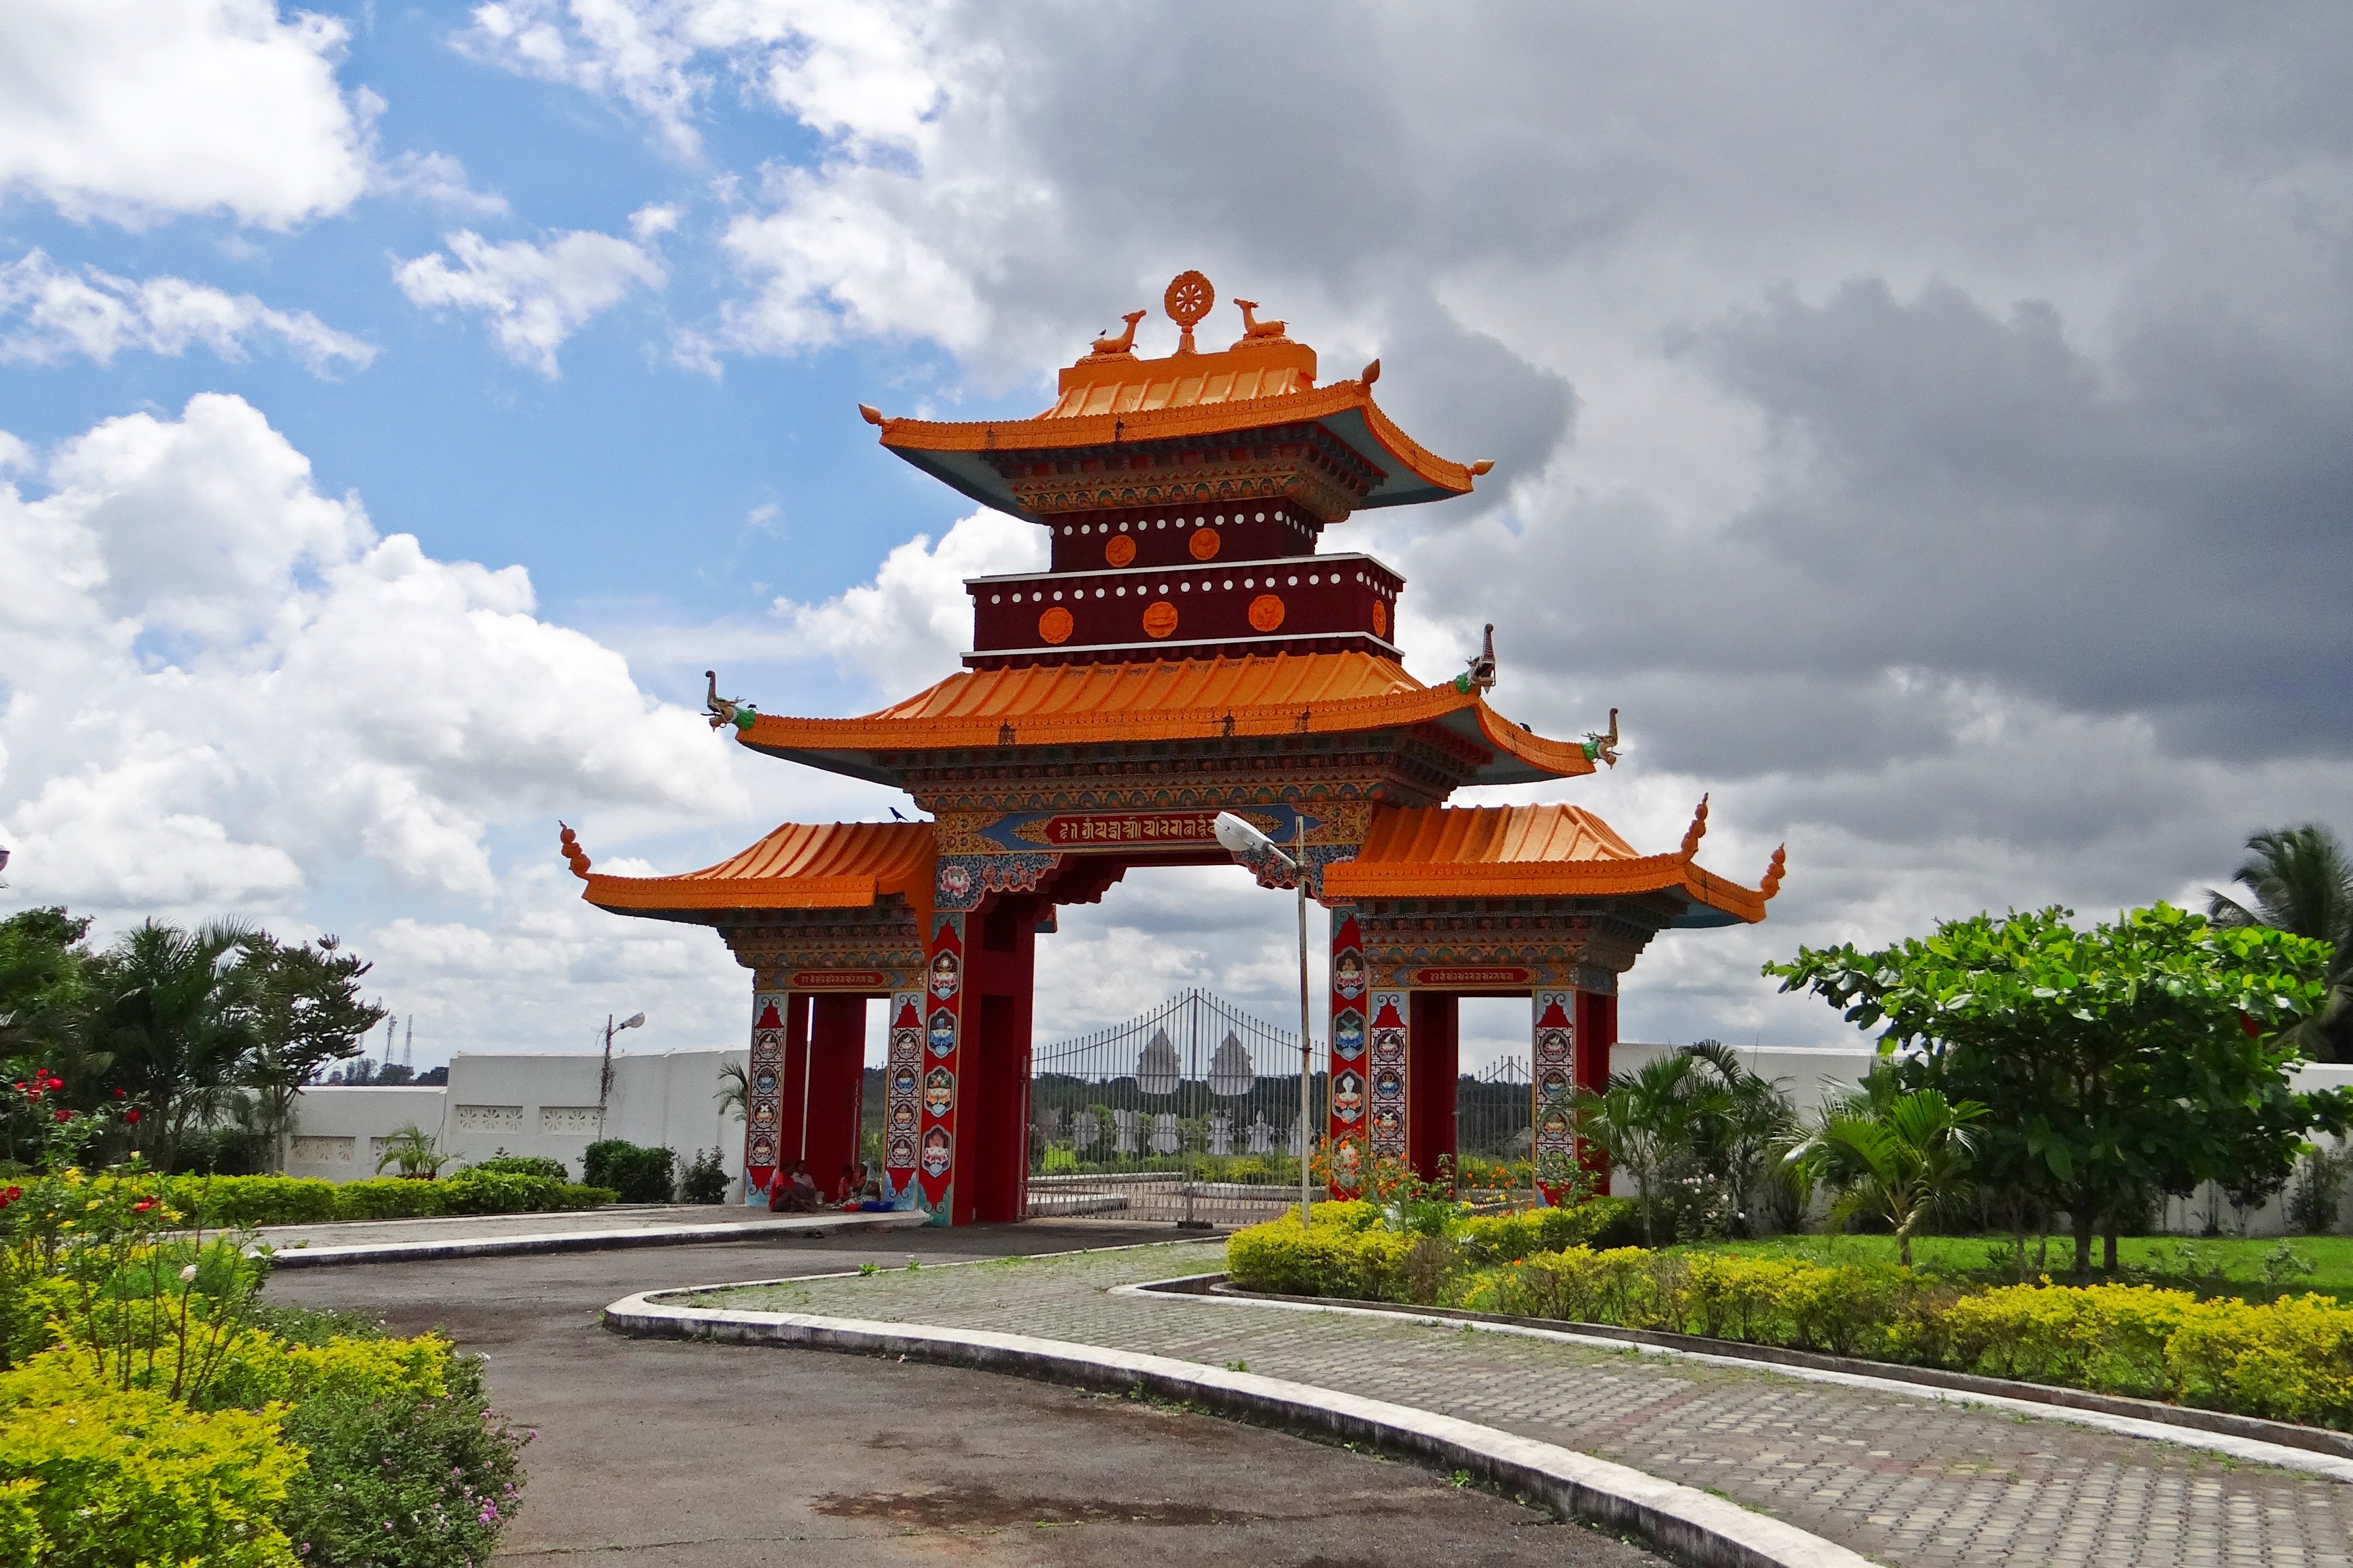
building, tower, buddhism, landmark, gate, place of worship, religious, temple, monastery, shrine, torii, buddha, india, chinese architecture, pagoda, monks, karnataka, shinto shrine, mundgod, mini tibet, tibetan settlement, stratocumulus clouds, drepung gomang monastery